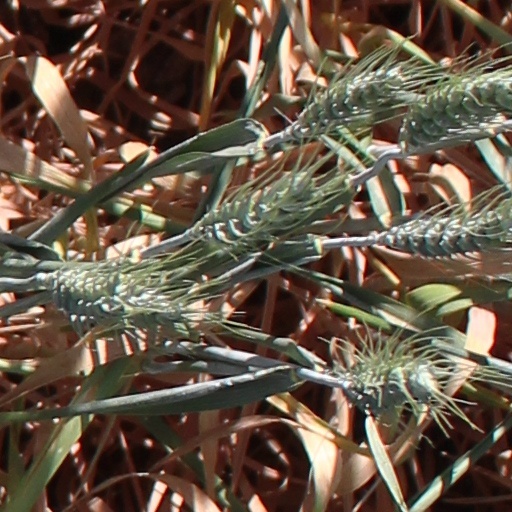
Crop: wheat